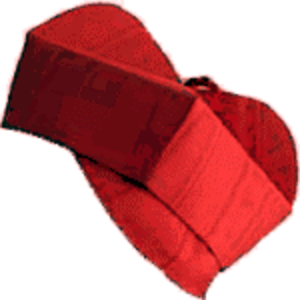
L’Éloge du cardinal de Bernis est un essai biographique écrit par Roger Vailland en 1956. Il brosse le portrait d'un homme qui est un libertin, amateur de plaisirs et de belles femmes et qui arrivera au pouvoir par l'intermédiaire de madame de Pompadour.